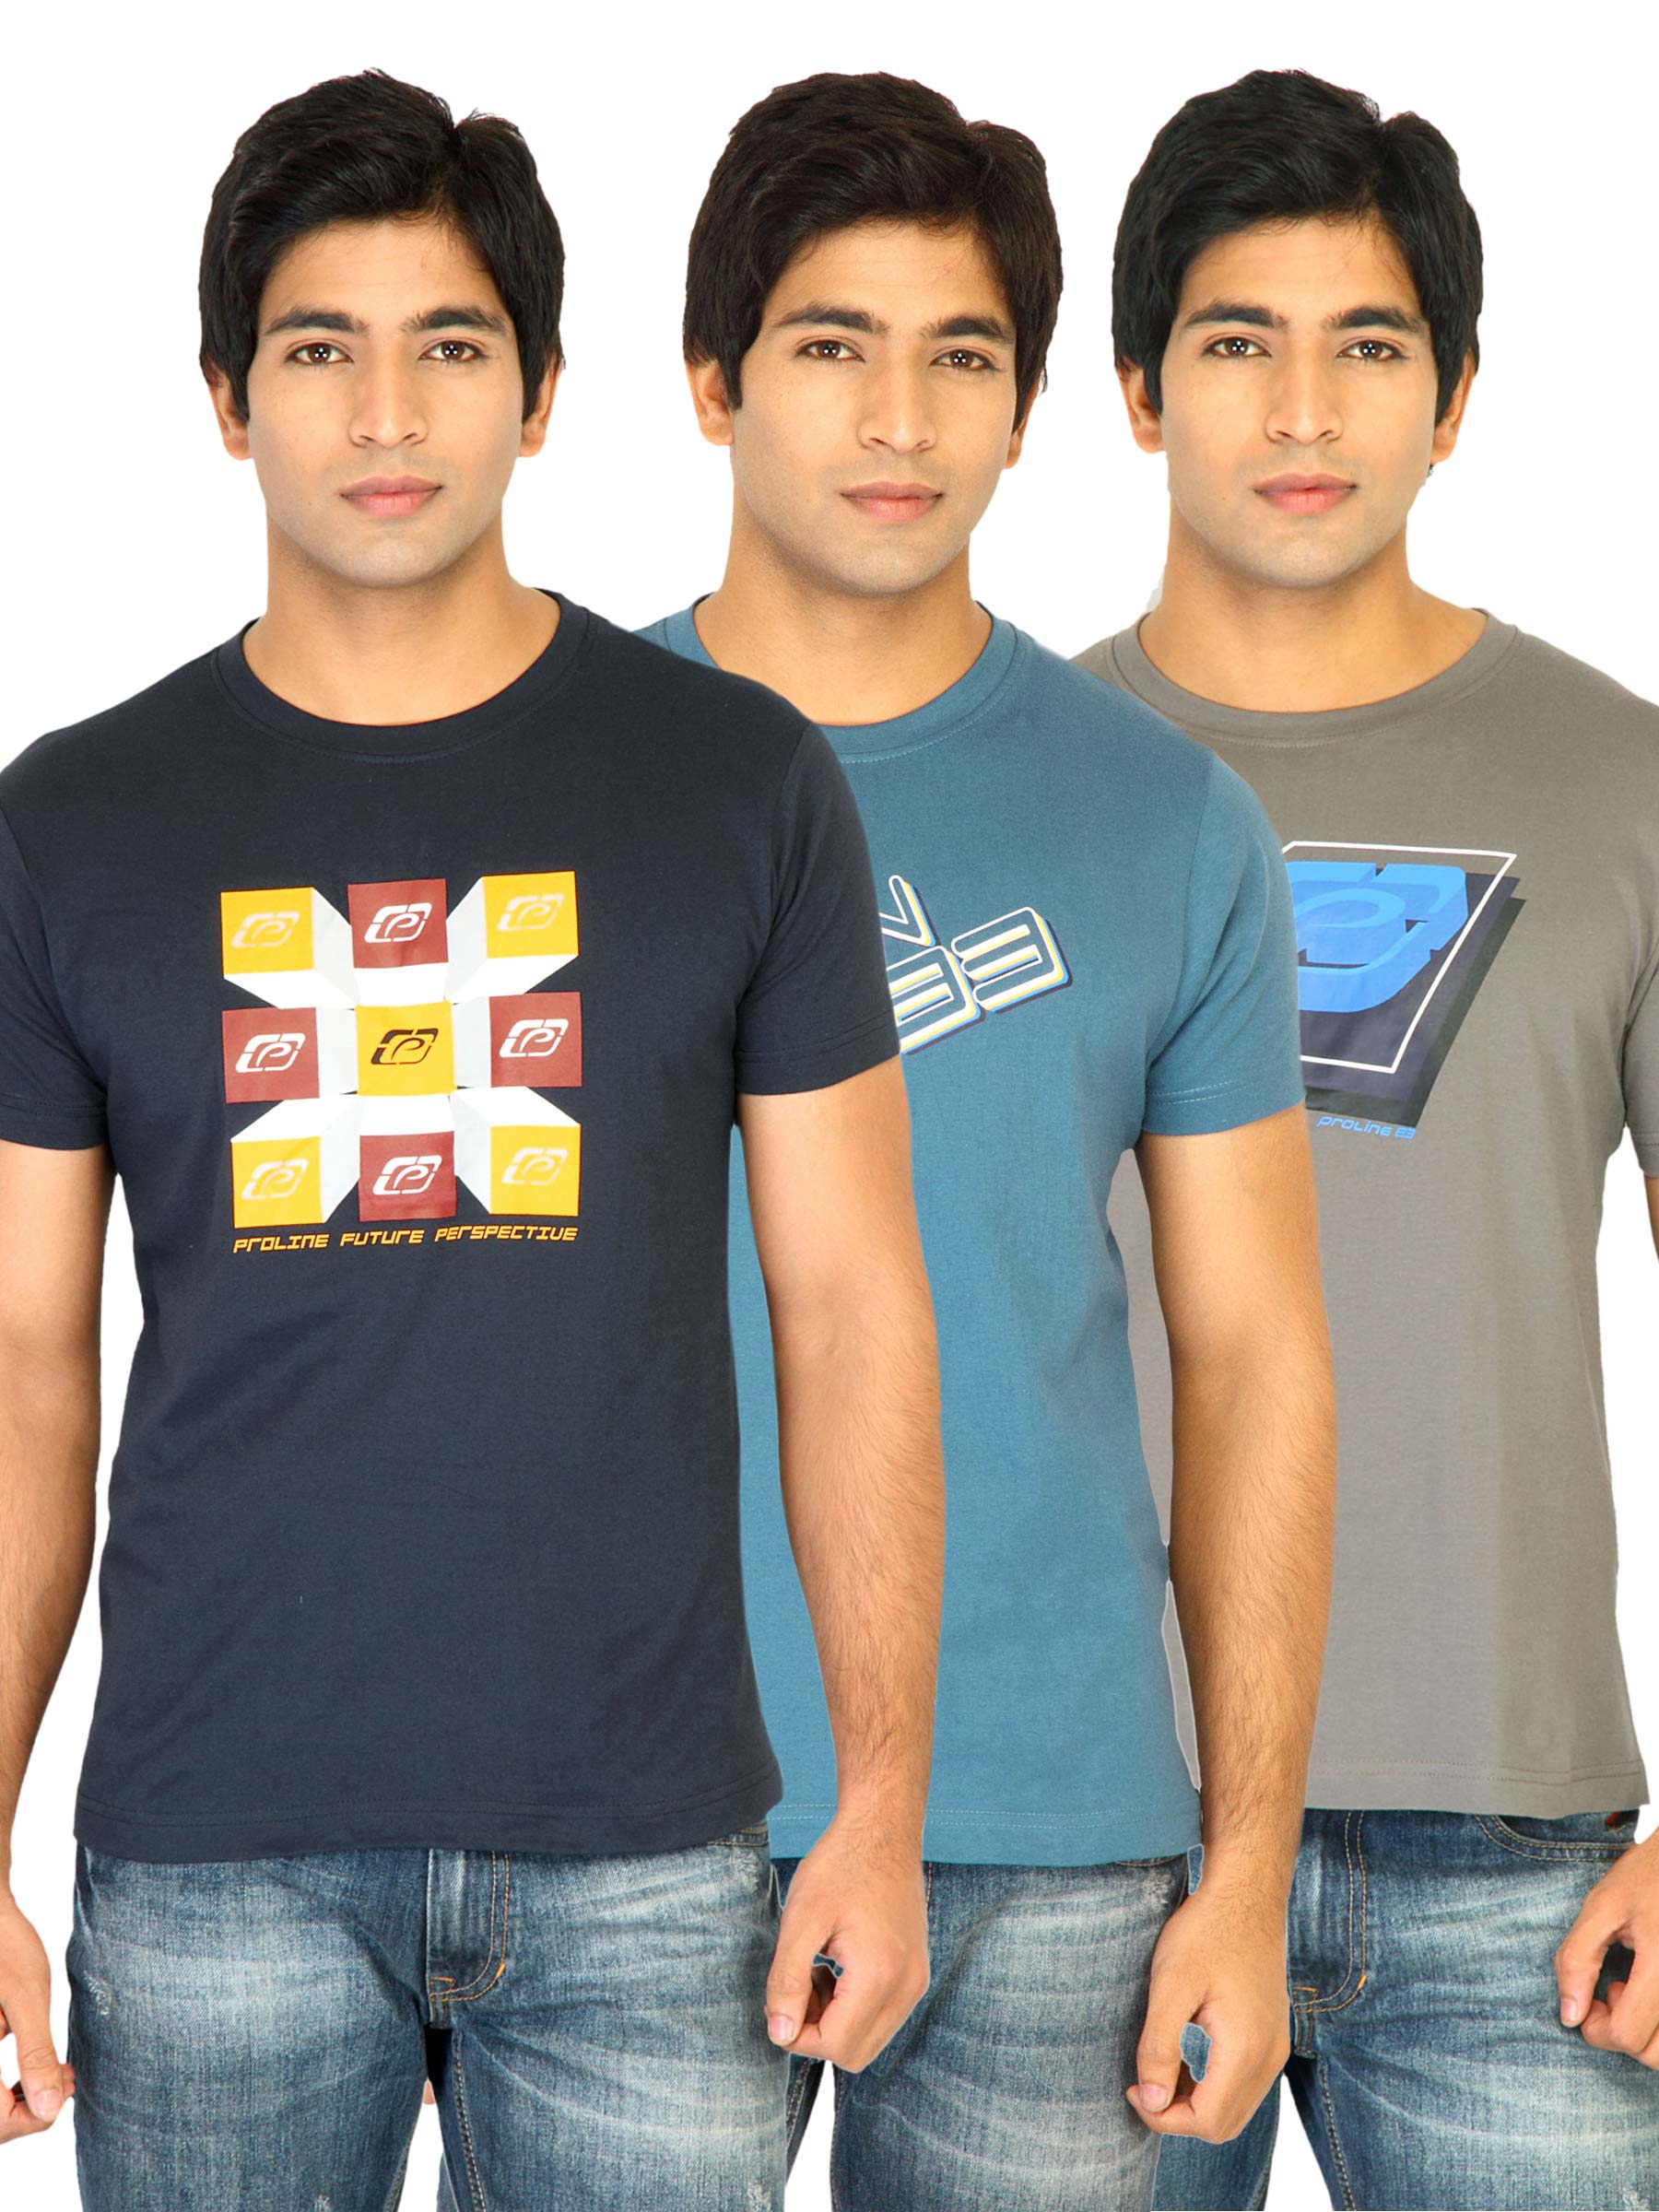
Proline Pack of 3 Printed T-shirts
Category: Apparel / Topwear / Tshirts
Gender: Men
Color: Grey
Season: Fall 2011
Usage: Casual